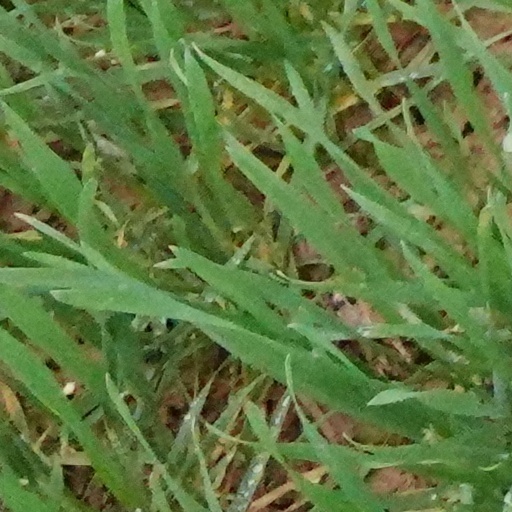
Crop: wheat